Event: Nepal Earthquake
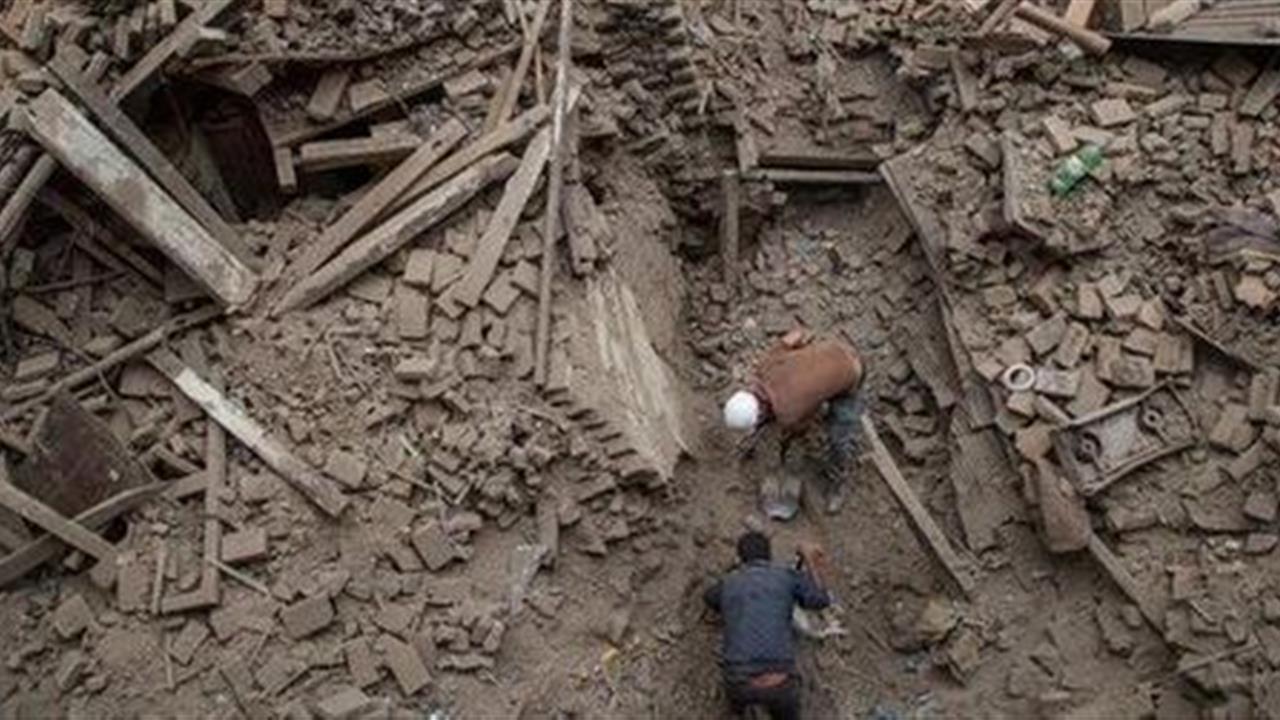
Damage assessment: damage